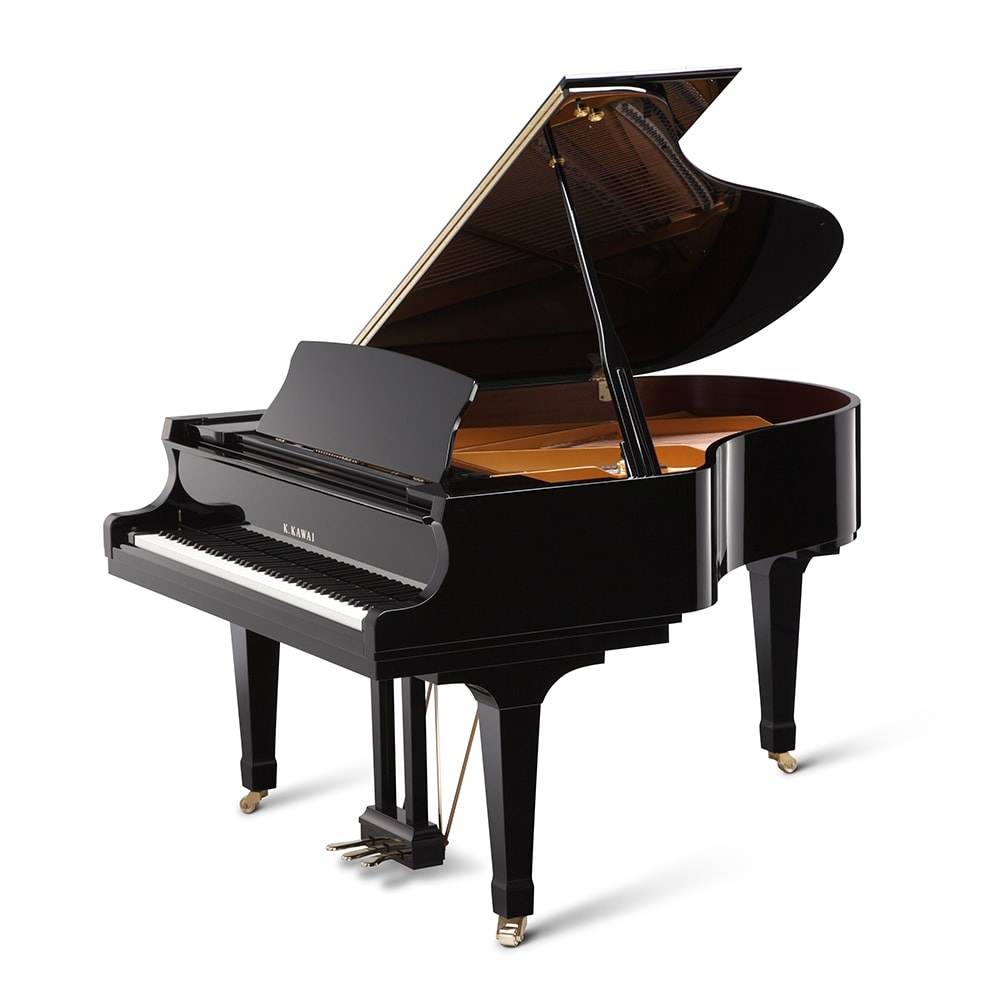
Đàn Grand Piano Kawai GX2
Giành được Giải thưởng Sản phẩm Xuất sắc năm 2017 từ Tạp chí Music Inc., Kawai GX-2 BLAK Classic Salon Grand kết hợp sự hiện diện đẳng cấp của một cây đàn grand cổ điển với âm sắc trong trẻo tinh tế mà các cây đàn piano khác cùng loại không thể sánh được. Với bề dày lịch sử được quốc tế hoan nghênh, GX-2 là lựa chọn phổ biến cho gia đình, trường học, nhà thờ và phòng dạy học. Bộ máy Millennium III độc quyền của Kawai – Nổi bật với công nghệ ABS-Carbon với sợi carbon Bề mặt phím NEOTEX™ độc quyền – Với đặc tính hút ẩm để điều khiển cảm ứng tốt hơn Konsei Katagi Rim – Sử dụng hỗn hợp các loại gỗ cứng đặc biệt để đạt được sự cân bằng lý tưởng về tông màu Cầu nối nhiều lớp theo chiều dọc với nắp bằng gỗ thích nguyên khối – Để tăng cường truyền năng lượng Tính thẩm mỹ mang phong cách trang nhã – Đế và cốc nắp bằng đồng thau, Các thanh nẹp bằng đồng thau trên đĩa, Các cạnh của nắp vát, Chân thuôn Bàn nhạc Hard Finish – Giữ gìn vẻ đẹp của đàn Piano Thiết kế tích hợp Over-Lap (SOLID) – Thanh cáng có chiều rộng gấp đôi để có độ bền tối ưu Bàn phím có độ dài mở rộng – Để có phản hồi đồng đều hơn từ mặt trước ra mặt sau của mỗi phím Các nút phím có chiều dài hòa nhạc – Tăng gấp đôi chiều dài để cung cấp khả năng truyền năng lượng tối đa và công suất tối ưu Solid Spruce Precision Tapered Soundboard – Được trao đảm sự vĩnh cửu cho âm thanh lâu dài Thiết kế quy mô nâng cao – Được tạo ra trong Phòng thí nghiệm nghiên cứu và phát triển Shigeru Kawai Chia tỷ lệ song công kép – Để tăng thêm độ phong phú cho âm sắc Multi Grip – Được ép với 11 lớp Solid Brass Agraffes – Cho khoảng cách dây đồng đều và điều chỉnh dễ dàng hơn Bàn phím được gia cố bằng thép, nhiều lớp – Để có độ bền và truyền năng lượng tối ưu Bàn phím được gia cố bằng thép – Để có độ bền và độ ổn định tránh bị dính phím Tấm V-Pro – Sắt màu xám với thiết kế “xương chéo” Hệ thống đóng ván trượt “Soft Fall” siêu chậm Ghế dành cho nghệ sĩ có thể điều chỉnh (chỉ có (Polished Ebony finish only) KAWAI Bảo hành đầy đủ mười năm của nhà sản xuất hoặc đại lý uỷ quyền Kawai GX-2 Classic Salon Grand Piano, Satin Cherry. Bộ máy Millennium III Action Bộ máy Millennium III có các thành phần làm bằng ABS-Carbon, một vật liệu tổng hợp được tạo ra bằng cách truyền sợi carbon vào ABS Styran nổi tiếng của chúng tôi. ABS-Carbon cực kỳ chắc chắn và cứng cáp, cho phép tạo ra các bộ phận hành động nhẹ hơn mà không làm giảm sức mạnh. Kết quả là một bộ máy mạnh mẽ hơn, nhanh hơn mang lại nhiều sức mạnh hơn, khả năng kiểm soát tốt hơn và độ ổn định cao hơn so với các bộ máy hoàn toàn bằng gỗ thông thường. Các phím có độ dài mở rộng được sản xuất bởi Spruce Spruce là vật liệu lý tưởng cho các phím - nhẹ, nhưng cực kỳ chắc chắn so với trọng lượng của nó. Nó đáp ứng với độ uốn tối thiểu và tính nhất quán đặc biệt, truyền tải mọi sắc thái tinh tế trong màn trình diễn của nghệ sĩ dương cầm trong khi vẫn ổn định qua nhiều năm sử dụng. Độ dài của mỗi phím đã được kéo dài để giúp chơi dễ dàng hơn và mang lại phản hồi đồng đều hơn từ mặt trước ra mặt sau của bề mặt chơi. Các phím bấm cũng được thiết kế với cấu hình cao hơn một chút để có độ cứng tối đa nhằm mang lại sức mạnh lớn hơn. Bề mặt phím NEOTEX Vật liệu bề mặt phím NEOTEX độc quyền của chúng tôi được làm từ sợi cellulose mang lại kết cấu mịn màng, tinh tế của ngà voi và gỗ mun tự nhiên – và một bề mặt bán xốp, chứa đầy silica để hấp thụ dầu và mồ hôi tự nhiên của bàn tay. Vì NEOTEX được sử dụng cho cả âm sắc và âm tự nhiên nên cảm giác của các phím nhất quán trên toàn bộ bàn phím. NEOTEX chống nứt và phai màu qua nhiều năm sử dụng và có khả năng chống tĩnh điện giúp ngăn chặn sự tích tụ của bụi không mong muốn. Kết quả là một bề mặt phím đẹp, bền lâu với khả năng chơi vượt trội. Thiết kế cơ chế bên trong của các phím đàn Piano Đường ray búa là “xương sống” của bộ máy đàn piano. Thanh ray búa sê-ri GX được làm bằng nhôm định hình bền bỉ với thiết kế Dầm kép độc quyền của chúng tôi để mang lại độ bền và độ ổn định. Cả thanh ray búa và thanh ray wippen đều được khóa cố định tại chỗ để duy trì dung sai chính xác của thiết kế bộ máy và đảm bảo độ chạm ổn định trong suốt thời gian sử dụng của đàn piano. Toàn bộ bề mặt của đường ray búa có răng cưa tinh xảo để giữ cố định từng mặt bích của búa nhằm căn chỉnh búa tối ưu, trong khi các mặt bích của búa được cố định vào bề mặt được làm bằng nhựa PBT cho phép các vít hoạt động được giữ chặt mà không bị co lại và phồng lên. Tất cả những tính năng thiết kế tỉ mỉ này tạo thành nền tảng vững chắc của Sê-ri GX, đảm bảo hành trình phím chính xác theo thời gian. Soundboard thon làm bằng gỗ vân sam rắn Soundboard là trái tim của một cây đàn piano. Mục đích của nó là chuyển đổi các rung động của dây đàn piano thành một giai điệu phong phú và vang dội. Kawai chỉ sử dụng gỗ vân sam nguyên khối có thớ thẳng, xẻ làm tư cho các thùng cộng hưởng dòng GX. Mỗi cái đều được làm thon gọn một cách chiến lược để cung cấp mức độ chuyển động cộng hưởng phù hợp ở từng khu vực. Chỉ những bảng cộng hưởng đáp ứng hoặc vượt quá các tiêu chuẩn cộng hưởng đòi hỏi khắt khe của chúng tôi mới được chọn để sử dụng trong những cây đại dương cầm dòng GX. CORE System CORE là từ viết tắt đại diện cho “Sự hội tụ cho năng lượng phản xạ tối ưu”. Sự hội tụ đề cập đến cách tập trung sức mạnh của đàn piano—vành, tấm và dầm dưới—tất cả đều tập trung vào một điểm trung tâm ở trung tâm của nhạc cụ. Trọng tâm này tạo ra một nền tảng “cốt lõi” vô cùng mạnh mẽ giúp tối đa hóa khả năng phản xạ của vành bên trong để có được sức mạnh âm thanh vượt trội và độ bền. Vành trong lai (Konsei Katagi Rim) Vành Konsei Katagi độc quyền sử dụng hỗn hợp các loại gỗ cứng đặc biệt để đạt được sự cân bằng lý tưởng về tông màu. Đối với vành trong, gỗ cứng có lỗ nhỏ mang lại độ sáng và độ chiếu vượt trội được xen kẽ với gỗ cứng có lỗ lớn, dày đặc mang lại sự ấm áp và đầy đặn. Sức mạnh tổng hợp của các loại gỗ cứng có cấu trúc khác nhau tạo ra âm sắc mạnh mẽ, phong phú, là đặc điểm nổi bật của đàn piano Kawai. Ngựa nhiều lớp theo chiều dọc Ngựa đàn thực hiện nhiệm vụ quan trọng là truyền rung động của dây đàn đến thùng đàn. Cầu bass của GX được làm bằng gỗ phong hoặc sồi cứng chất lượng cao nhất. Cầu treble được ép theo chiều dọc với 13 lớp gỗ thích và gỗ gụ để có độ bền tối đa và khả năng truyền năng lượng âm thanh tối ưu. SOLID (Thiết kế Over-Lap tích hợp cáng ) Kết cấu RẮN tạo ra một nền tảng đặc biệt cứng cáp để hỗ trợ lực căng của dây. Đầu tiên, chốt chặn được lắp vào tấm. Sau đó, chốt chặn và thanh cáng chồng lên nhau được tích hợp vào một cấu trúc duy nhất và được neo chắc chắn vào vành xe. Độ dày đặc biệt của thanh cáng thể hiện tính toàn vẹn cấu trúc của khung chắc chắn này được thiết kế để đảm bảo điều chỉnh ổn định và âm sắc mạnh mẽ. Tấm V-Pro Tấm là cấu trúc thượng tầng bằng sắt trung tính về mặt âm học của đàn piano mà dây đàn được căng trên đó. Tất cả các tấm GX Series đều được đúc bằng Quy trình khuôn chân không (V-Pro) với “Thiết kế xương chéo”. Kết quả là một tấm chắc chắn, ổn định và đẹp Giữ nguyên thiết kế quý giá của một cây đại dương cầm, đồng thời theo đuổi các chi tiết mới của sự sang trọng – đây là khái niệm thiết kế của Sê-ri GX. Thiết kế bên ngoài của nhạc cụ, với những đường cong nhẹ nhàng và khoảng nghỉ nhạc rộng, tạo nên những đặc điểm truyền thống và hình thức quyến rũ của một cây đại dương cầm. Việc mở rộng độ dày dầm trên của nhạc cụ không chỉ củng cố độ cứng cấu trúc tổng thể của đàn piano mà còn giúp phân biệt rõ hơn thiết kế bên ngoài này, với quy trình sơn và hoàn thiện được đánh giá cao của Kawai mang lại cho thân đàn piano vẻ ngoài đánh bóng bằng gỗ mun sang trọng, đặc biệt. Tuy nhiên, vẻ đẹp của Sê-ri GX thực sự tỏa sáng khi mở mặt trên của thiết bị. Vẻ rực rỡ đầy mê hoặc của khung màu vàng rực rỡ, đồ gỗ tinh tế và chất lượng phong phú được thể hiện dọc theo viền bên trong, sự trang nhã sang trọng của lớp nỉ đen đậm và màn trình diễn chắc chắn của nghề thủ công - được xác minh bằng dấu khung Kawai. Đây là những đặc điểm thể hiện tinh thần của 'THE GRAND'. Thông số kỹ thuật/ Spec: Size Length 5'11" (180 cm) Width 5'1" (152 cm) Height 3'4" (102 cm) Weight 714 lbs. (324 kg) Touch White Key Surfaces NEOTEX™ Black Key Surfaces NEOTEX™ Action Millennium III Action with Carbon Fiber Hammers All Underfelted Sound Soundboard Solid Spruce, Tapered Agraffes 1st - 54th Key Duplex Scaling Fore & Back Back Posts 3 Exterior Design Pedals Damper, Sostenuto, Soft Casters Single, Brass Lid Props 3 Fallboard "Soft Fall" Closing System Music Rack Position 5 Position Hard Finish ✔ Lock ✔ Other Features Stretcher Over-Lap Integrated Design (SOLID) Longer Keys Steel-Reinforced Keyslip & Keybed V-Pro Plate CORE System Vertically Laminated Treble Bridge Konsei Katagi Rim with Blended Dense Hardwoods
Brand: Kawai
Category: Arts & Entertainment > Hobbies & Creative Arts > Musical Instruments > Pianos > Grand Pianos